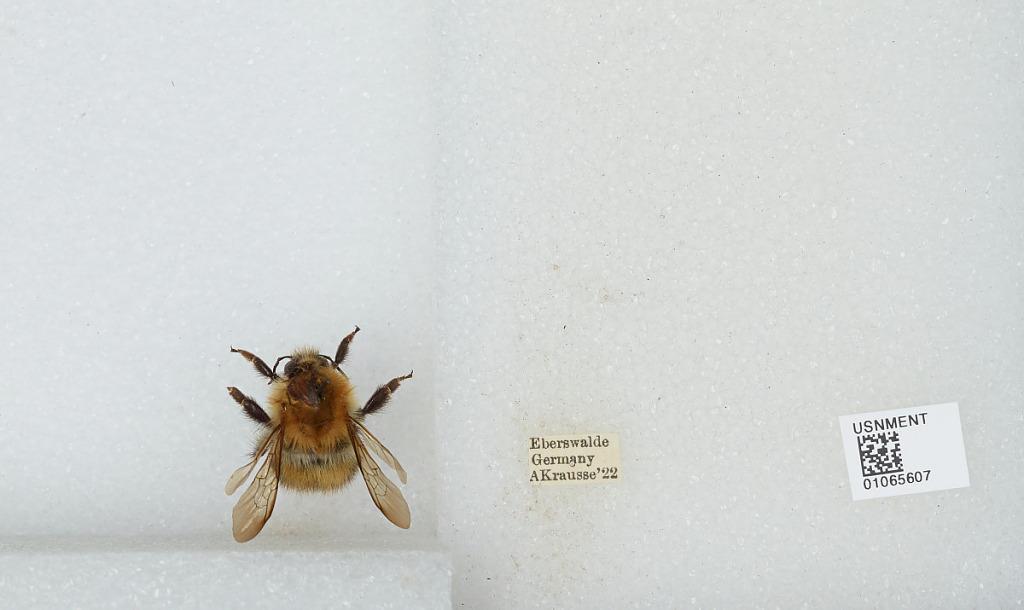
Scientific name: Bombus sp.
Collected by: A. Krausse
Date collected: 1922--
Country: Germany
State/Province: Brandenburg
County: Barnim
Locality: Eberswalde
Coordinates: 52.8356, 13.8182